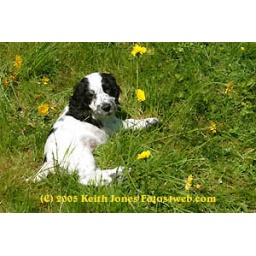
Blue Roan English Cocker Spaniel Puppy in field of flowers